86th Airlift Wing

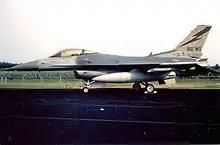
86th TFW General Dynamics F-16C Block 30F Fighting Falcon AF Serial No. 87-0242

As the wing approached its fortieth year of service in Germany, the first F-16C Fighting Falcon arrived on 20 September 1985 and the 512th TFS converted to the General Dynamics Block 25 F-16 Fighting Falcon, and the 526th retired their F-4Es in June 1986, also receiving Block 25 F-16s. The 86th TFW supported numerous military units located in the area and participated in numerous exercises that provided the wing with air combat tactics training essential to their mission.